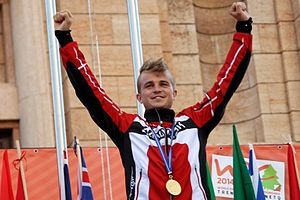
Søren Bobach
Søren Bobach efter sejren ved VM i sprintorientering 2014.
Søren Bobach ved VM i orientering 2014 i Italien.
Søren Bobach er dansk orienteringsløber og tredobbelt verdensmester. Han var med på det danske orienteringslandshold fra 2010 - 2019